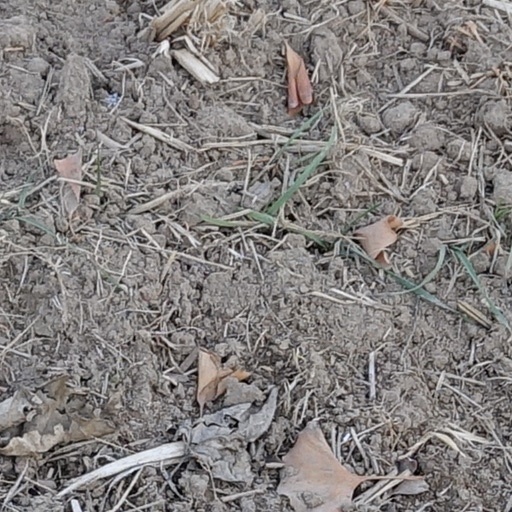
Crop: wheat